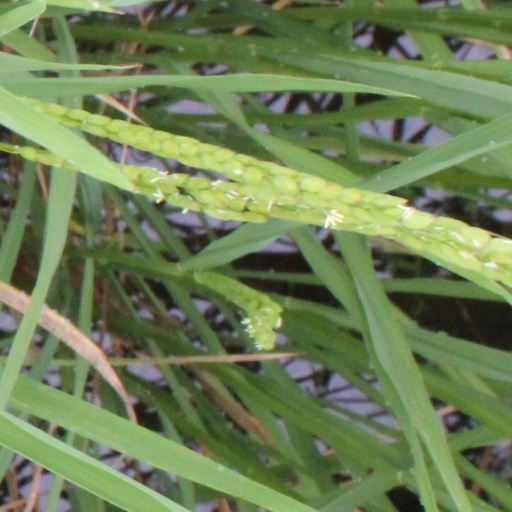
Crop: rice